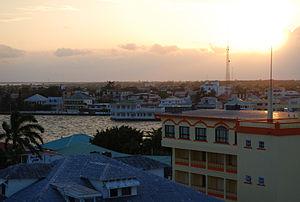
Cet article est partiellement ou en totalité issu de l’article de Wikipédia en allemand intitulé « Liste der Städte in Belize ».